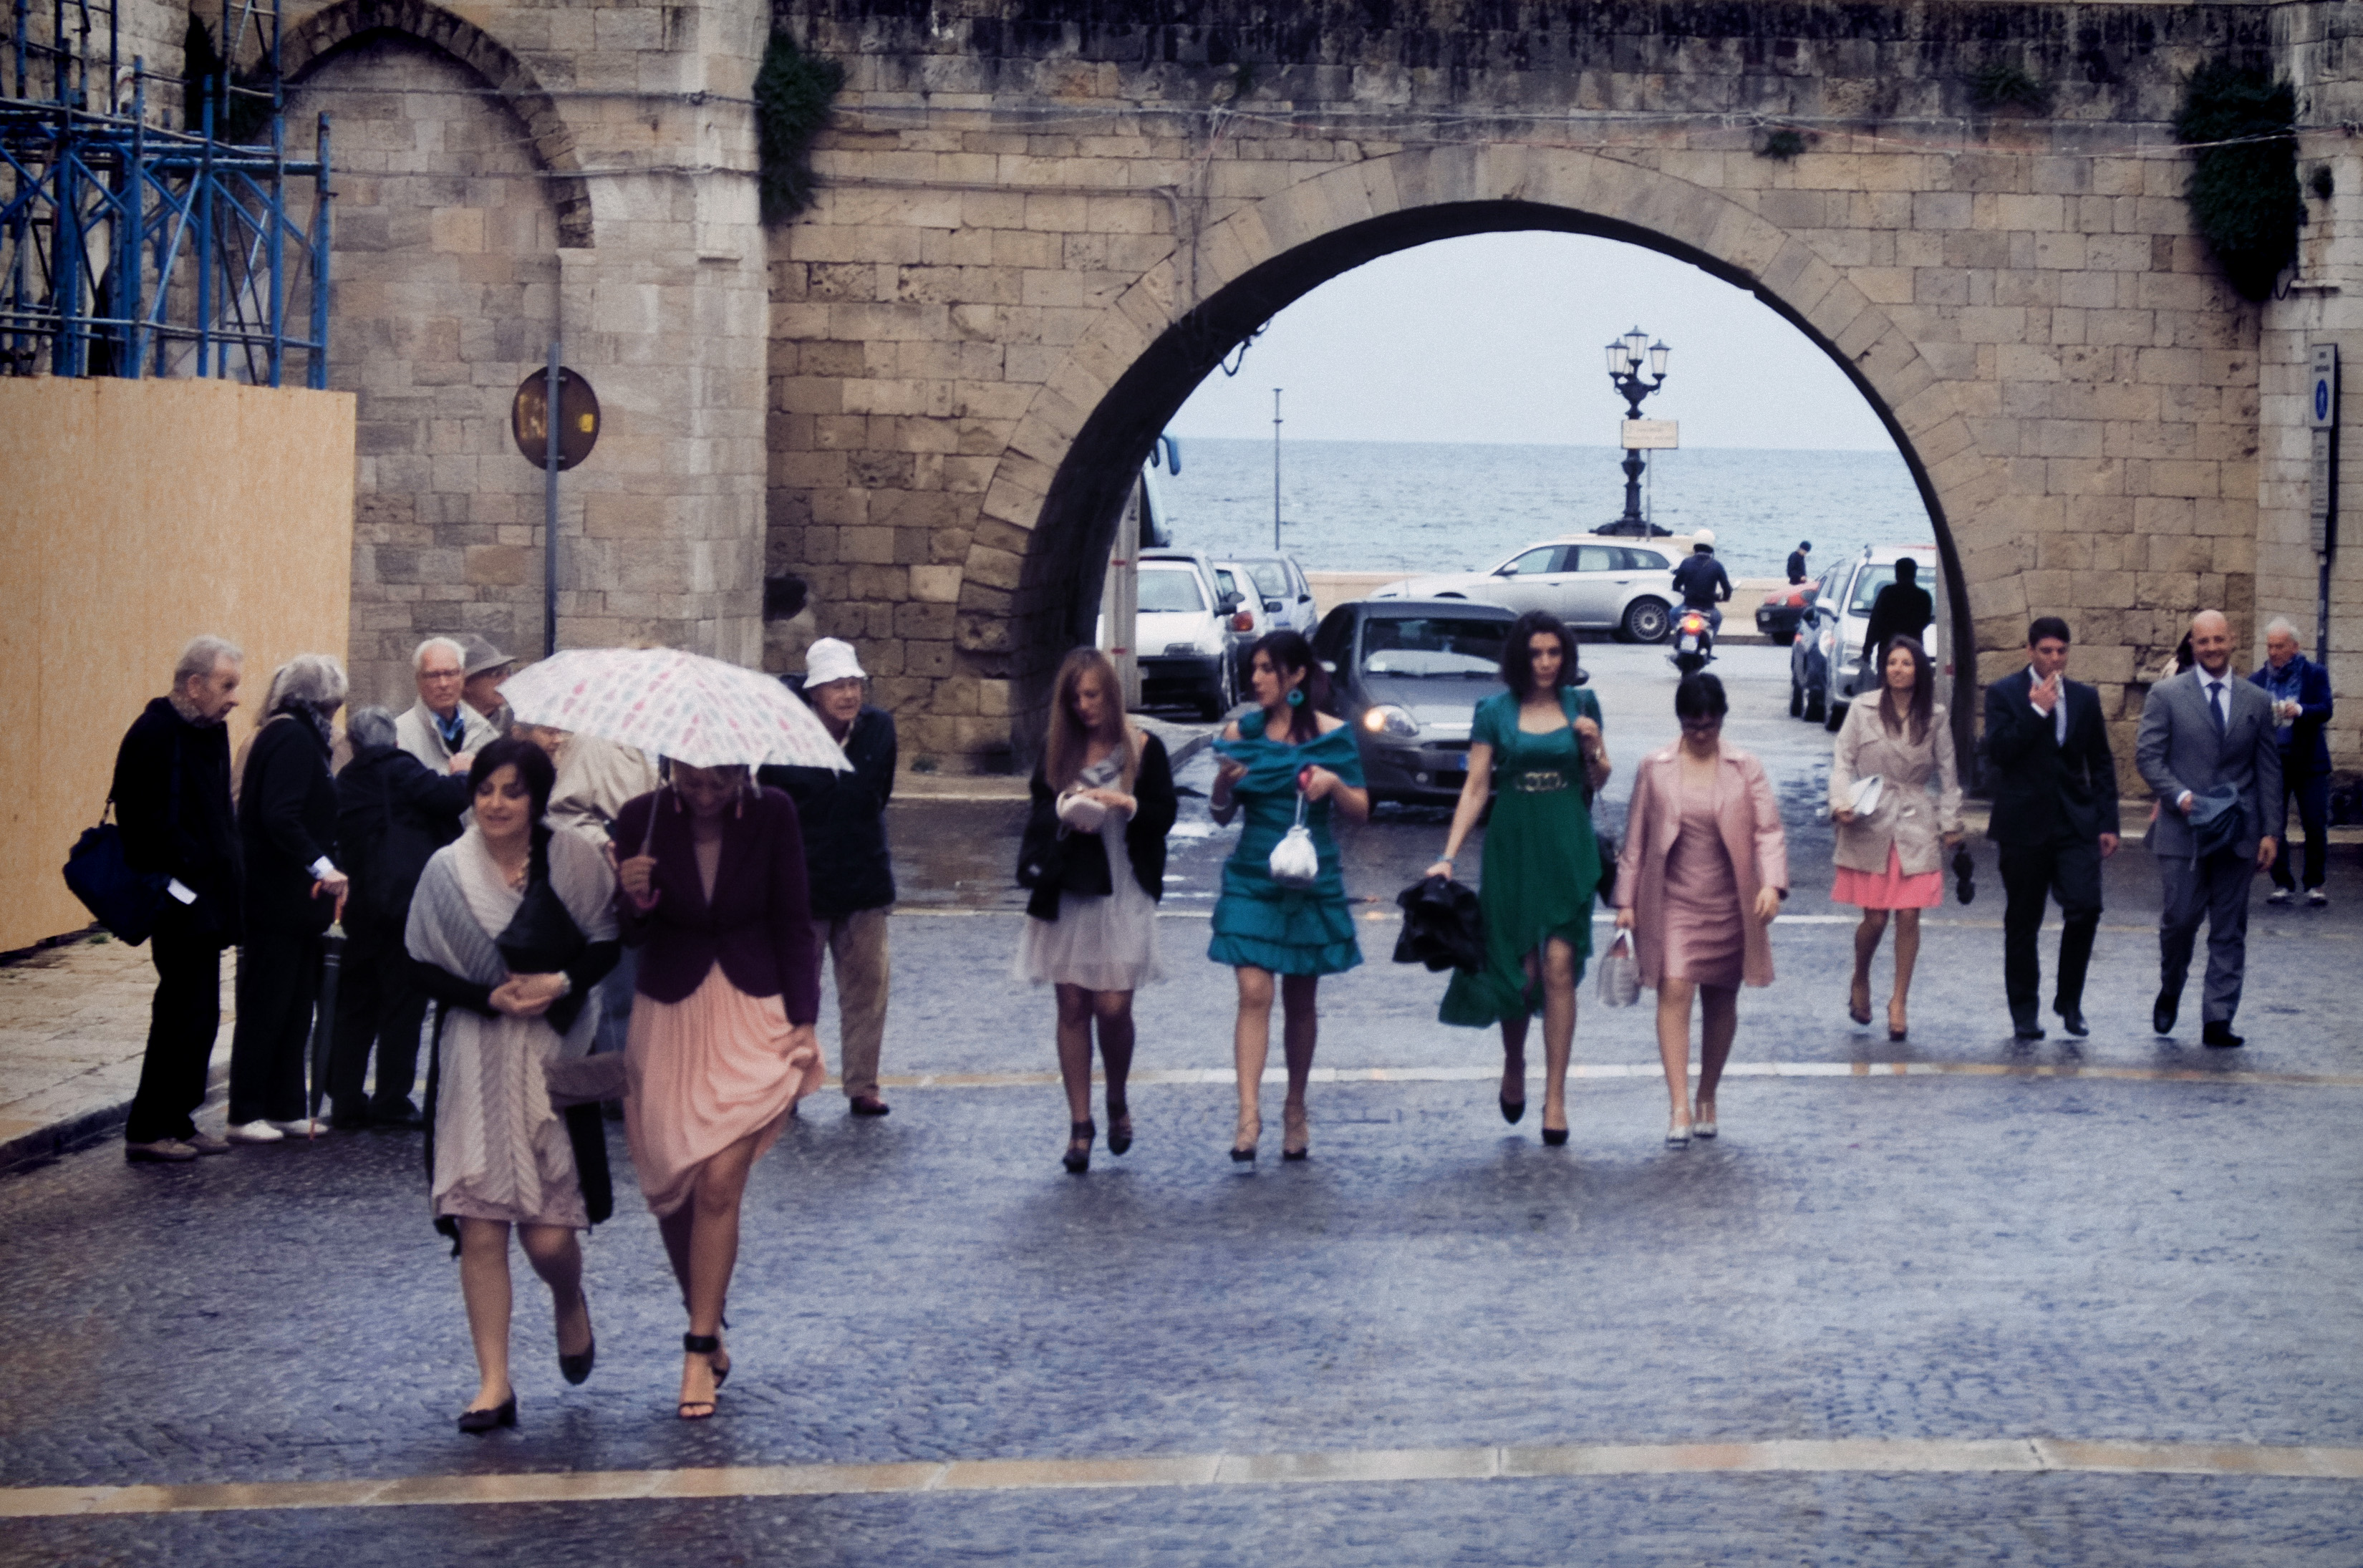
people, street, crowd, italy, tourism, fuji, fujix, fujixe1, e1, bari, sannicola, sannicoladibari